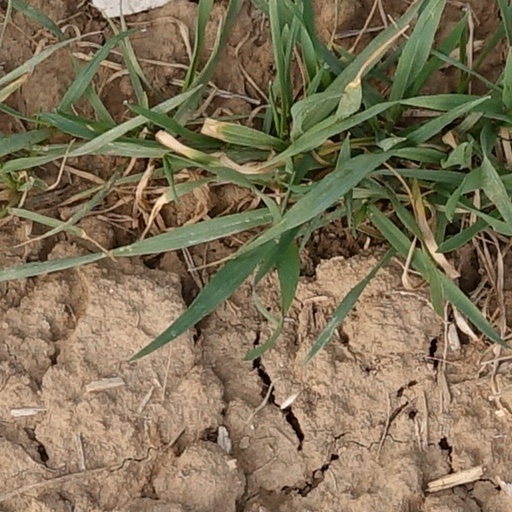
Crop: wheat